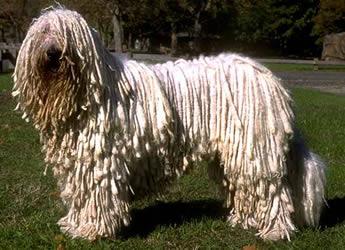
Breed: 318-n000115-komondor